Warm Springs Indian Reservation

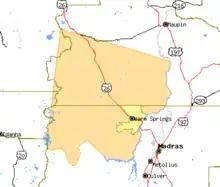
Map of the Warm Springs Indian Reservation

The reservation lies primarily in parts of Wasco County and Jefferson County, but there are smaller sections in six other counties; in descending order of land area they are: Clackamas, Marion, Gilliam, Sherman, Linn and Hood River counties. (The Hood River County portion consists of tiny sections of non-contiguous off-reservation trust land in the northeast corner of the county.) The reservation is southeast of Portland; , over half, is forested.